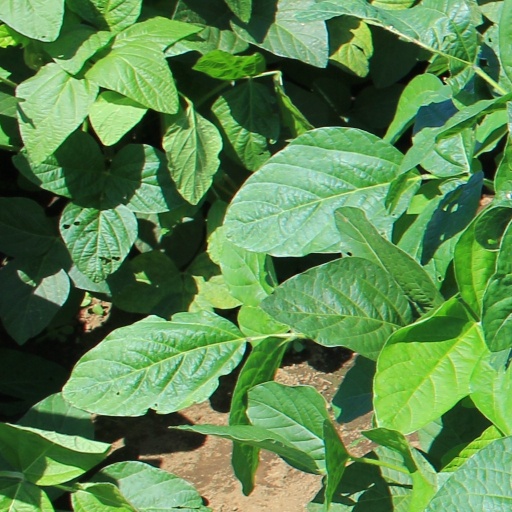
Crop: soybean